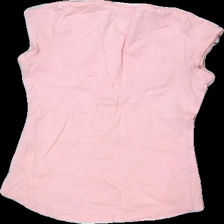
View: back
Type: T-shirt
Category: Children
Brand: Lindex
Colors: Pink
Material: 100% bomull
Pattern: Other
Cut: C-collar
Size: 146
Season: All
Stains: Minor
Damage: liten smuts fläck
Damage location: bottom left
Price range: 50-100
Recommended usage: Reuse
Description: t-shirt med knappar